Orca

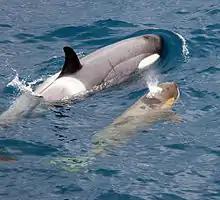
Adult female orca with calf near South Georgia

Day-to-day orca behaviour generally consists of foraging, travelling, resting and socializing. Orcas frequently engage in surface behaviour such as breaching (jumping completely out of the water) and tail-slapping. These activities may have a variety of purposes, such as courtship, communication, dislodging parasites, or play. Spyhopping is a behaviour in which a whale holds its head above water to view its surroundings. Resident orcas swim alongside porpoises and other dolphins.